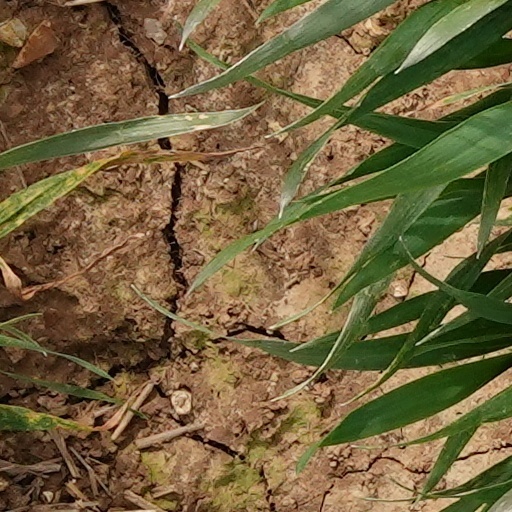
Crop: wheat